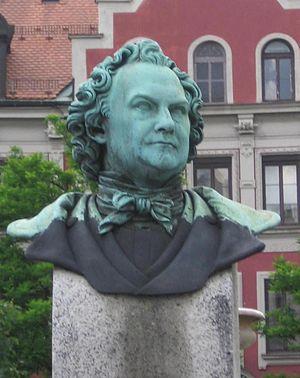
La fonderie royale de Munich est une fonderie d'art coulant exclusivement du bronze qui exista entre 1822 et 1931. Beaucoup de statues de Munich et de ses environs y ont été réalisées.
Friedrich Wilhelm von Gärtner est un architecte allemand. Avec Leo von Klenze, il est un des principaux maîtres d'œuvre bavarois du temps de Louis Iᵉʳ de Bavière.